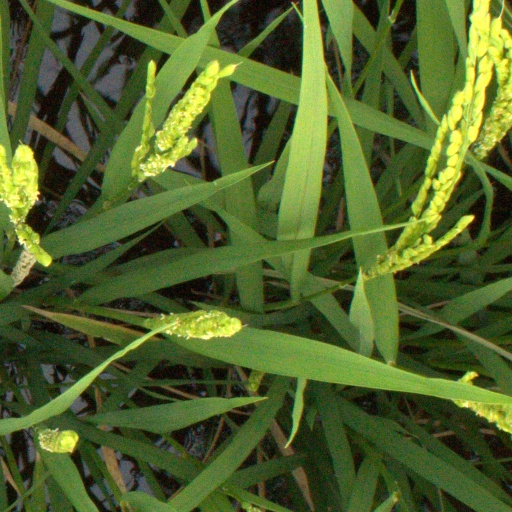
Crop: rice